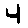
Label: 4